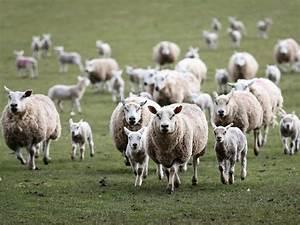
sheep